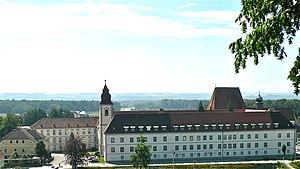
L'abbaye de Baumgartenberg est une ancienne abbaye cistercienne devenue aujourd'hui un couvent de la congrégation du Bon Pasteur à Baumgartenberg, en Haute-Autriche. L'église abbatiale est devenue paroissiale.